Hounslow

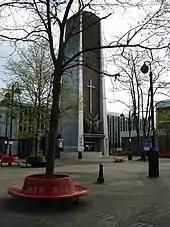
Holy Trinity Church before renovation of Hounslow High Street

Hounslow bus garage and an adjoining bus station are close to the High Street. In 1962, as a result of the final stage of the London trolleybus programme of conversion to motor bus operation, when Isleworth garage was closed, the staff from that depot (coded IH) were transferred to Hounslow. The property is owned by the RATP Group, which took it over with the purchase of London United from Transdev.